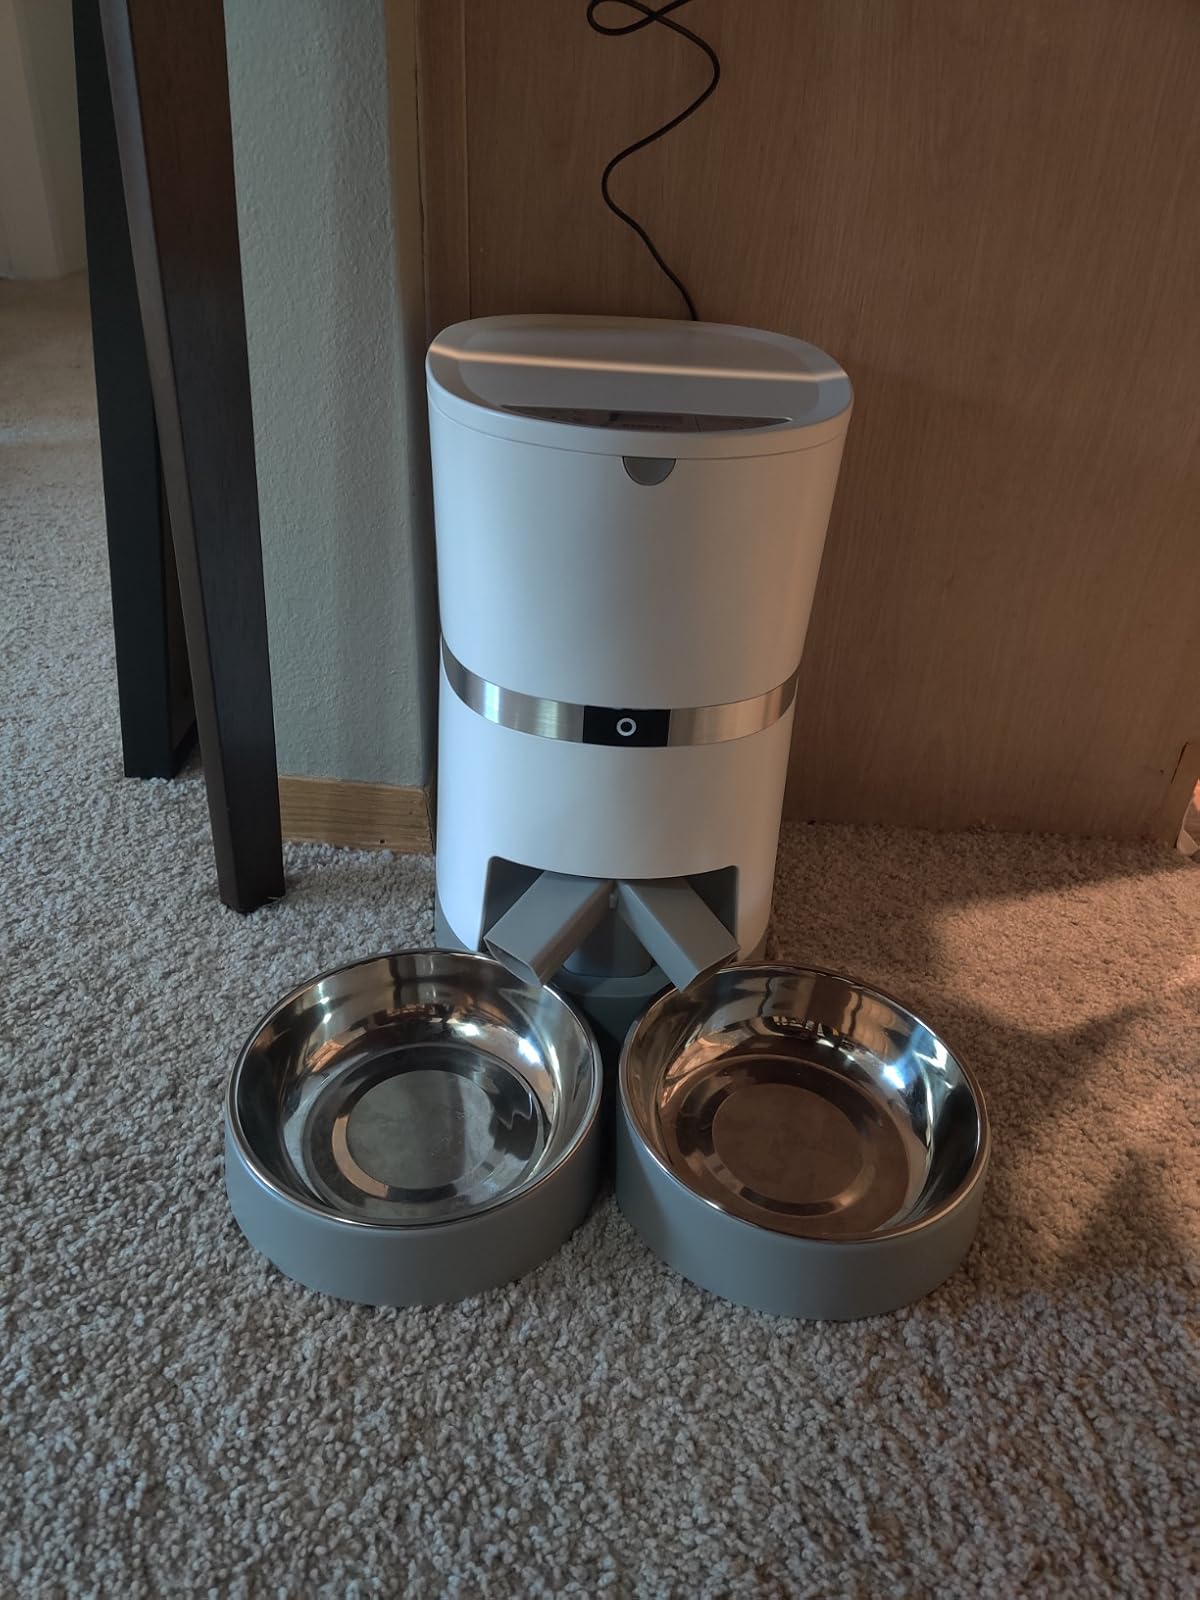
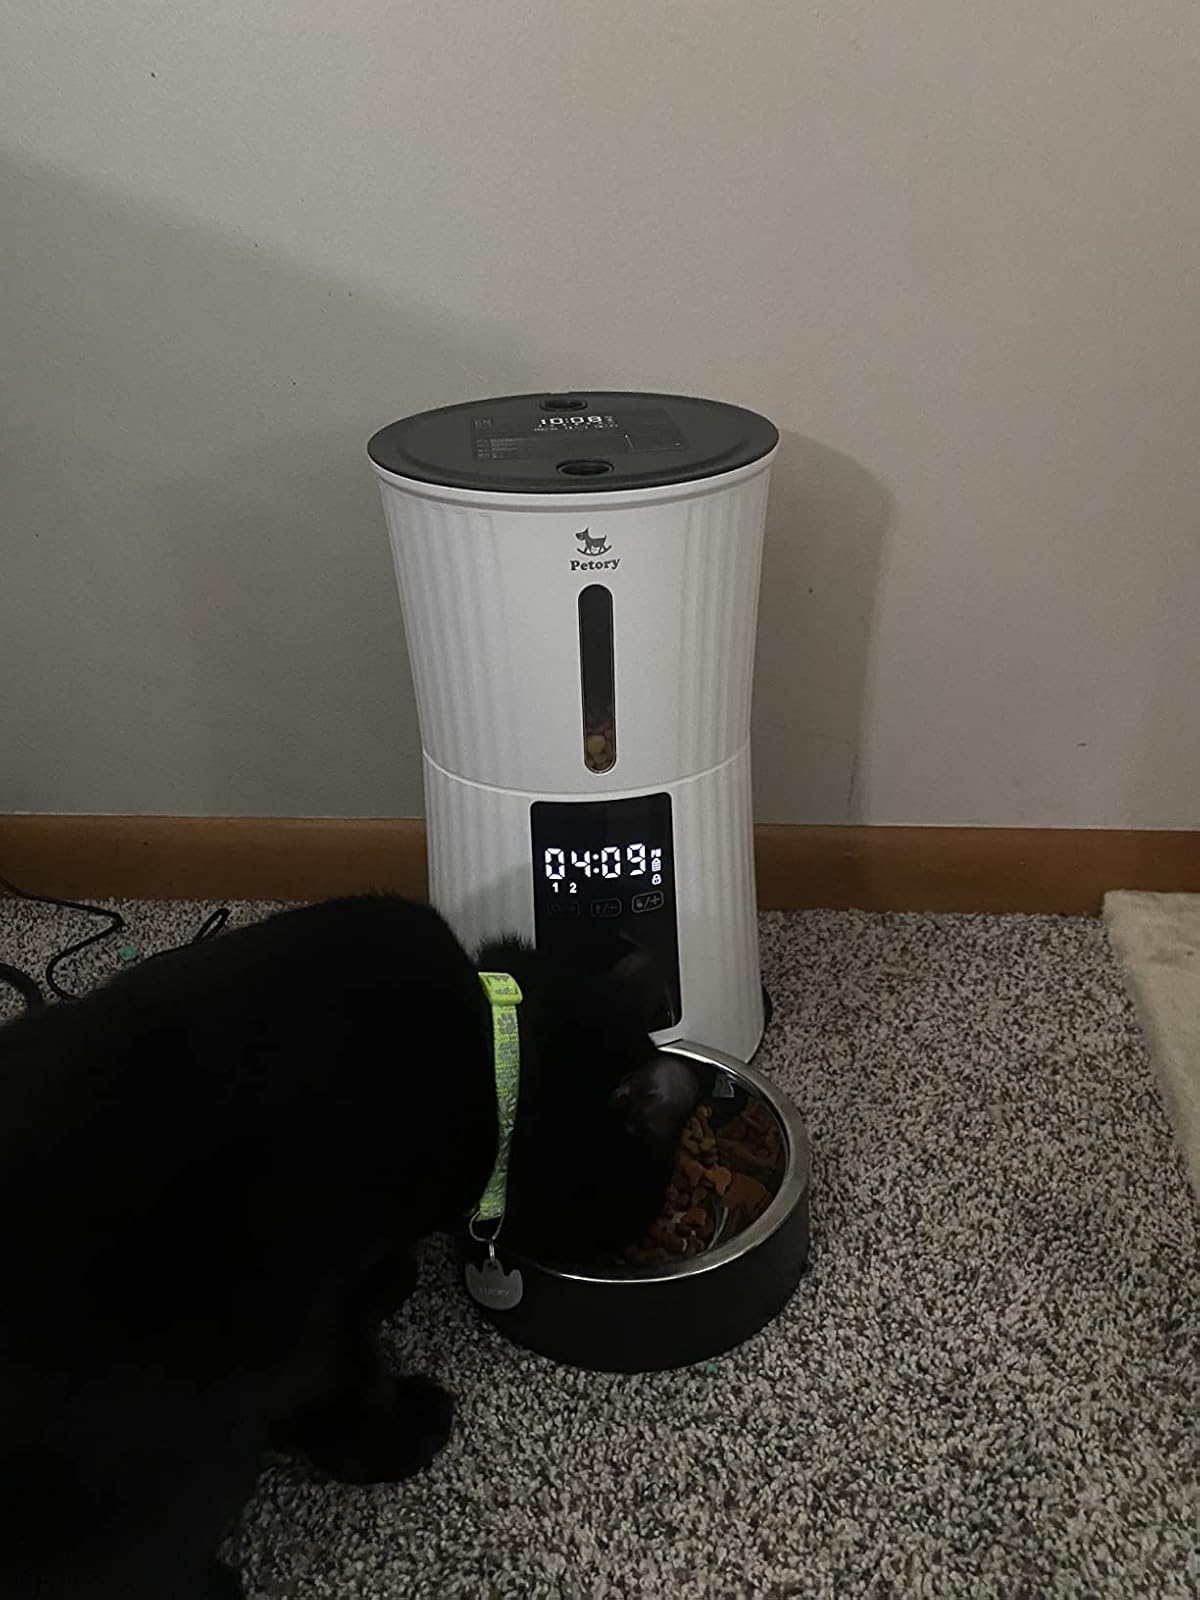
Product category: items_feeder
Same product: no